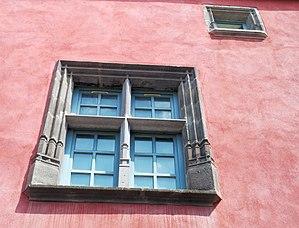
Quartier de Montferrand à Clermont-Ferrand
La période médiévale de l'actuelle commune de Clermont-Ferrand est marquée par la présence de deux villes distinctes et rivales mais intimement liées : Clermont et Montferrand. La capitale de l'Auvergne, Clermont est issue de la ville épiscopale d'Arvernis qui va changer de nom au fil des VIIIᵉ et IXᵉ siècles pour devenir Clermont. La ville de Montferrand est une fondation des comtes d'Auvergne en 1120. Après une histoire conflictuelle, l'État imposera la fusion administrative des villes. Malgré cette bipolarisation urbaine, les deux villes sont issues d'un seul et même noyau urbain précédent, Augustonemetum. Voisines mais rivales, les deux cités sont liées et possèdent un contexte géohistorique commun et évoluent parallèlement dans une grande proximité, rendant leur histoire indissociable.
Cette liste contient les objets immobiliers et mobiliers de la ville de Clermont-Ferrand classés ou inscrits aux monuments historiques.
Montferrand était du XIIᵉ siècle à 1630 une ville comtale et une ville autonome jusqu'à 1731, moment où l'édit de Troyes est appliqué fusionnant ainsi les deux villes de Clermont et Montferrand, longtemps rivales. Montferrand est aujourd'hui un quartier de la ville de Clermont-Ferrand, dans le département français du Puy-de-Dôme en région Auvergne-Rhône-Alpes.